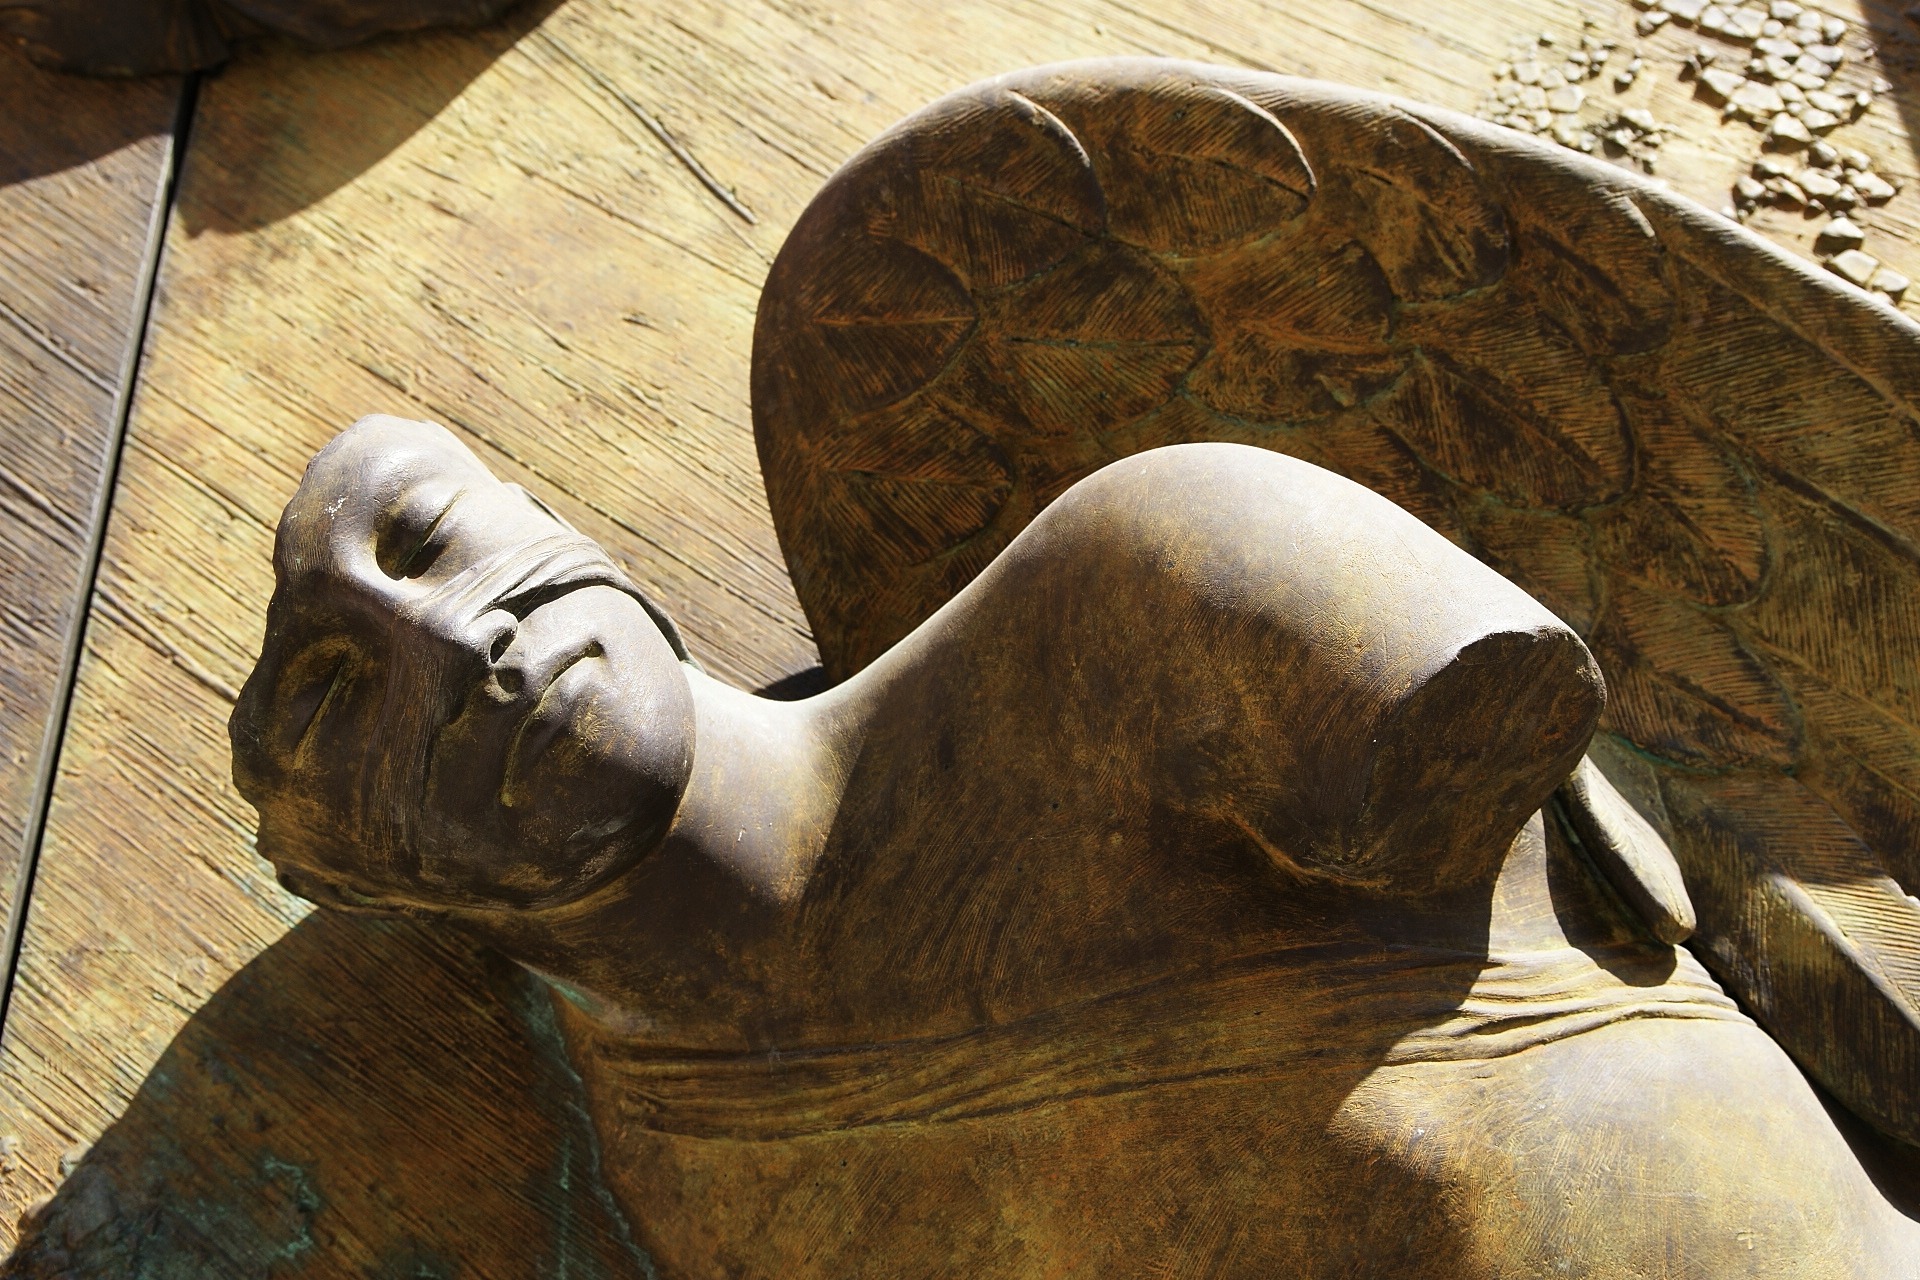
rock, wood, monument, statue, religion, church, ornament, sculpture, angel, art, temple, faith, carving, character, the door, ancient history